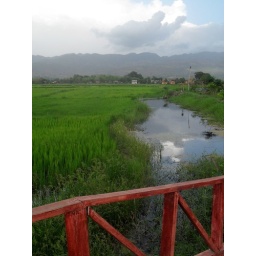
Me being photographic. I liked the red of the fence against the green of the grass.